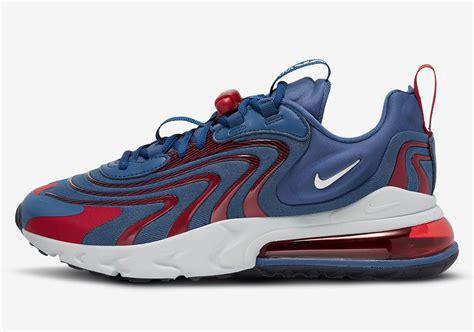
Brand: Nike
Model: Air Max 270 React